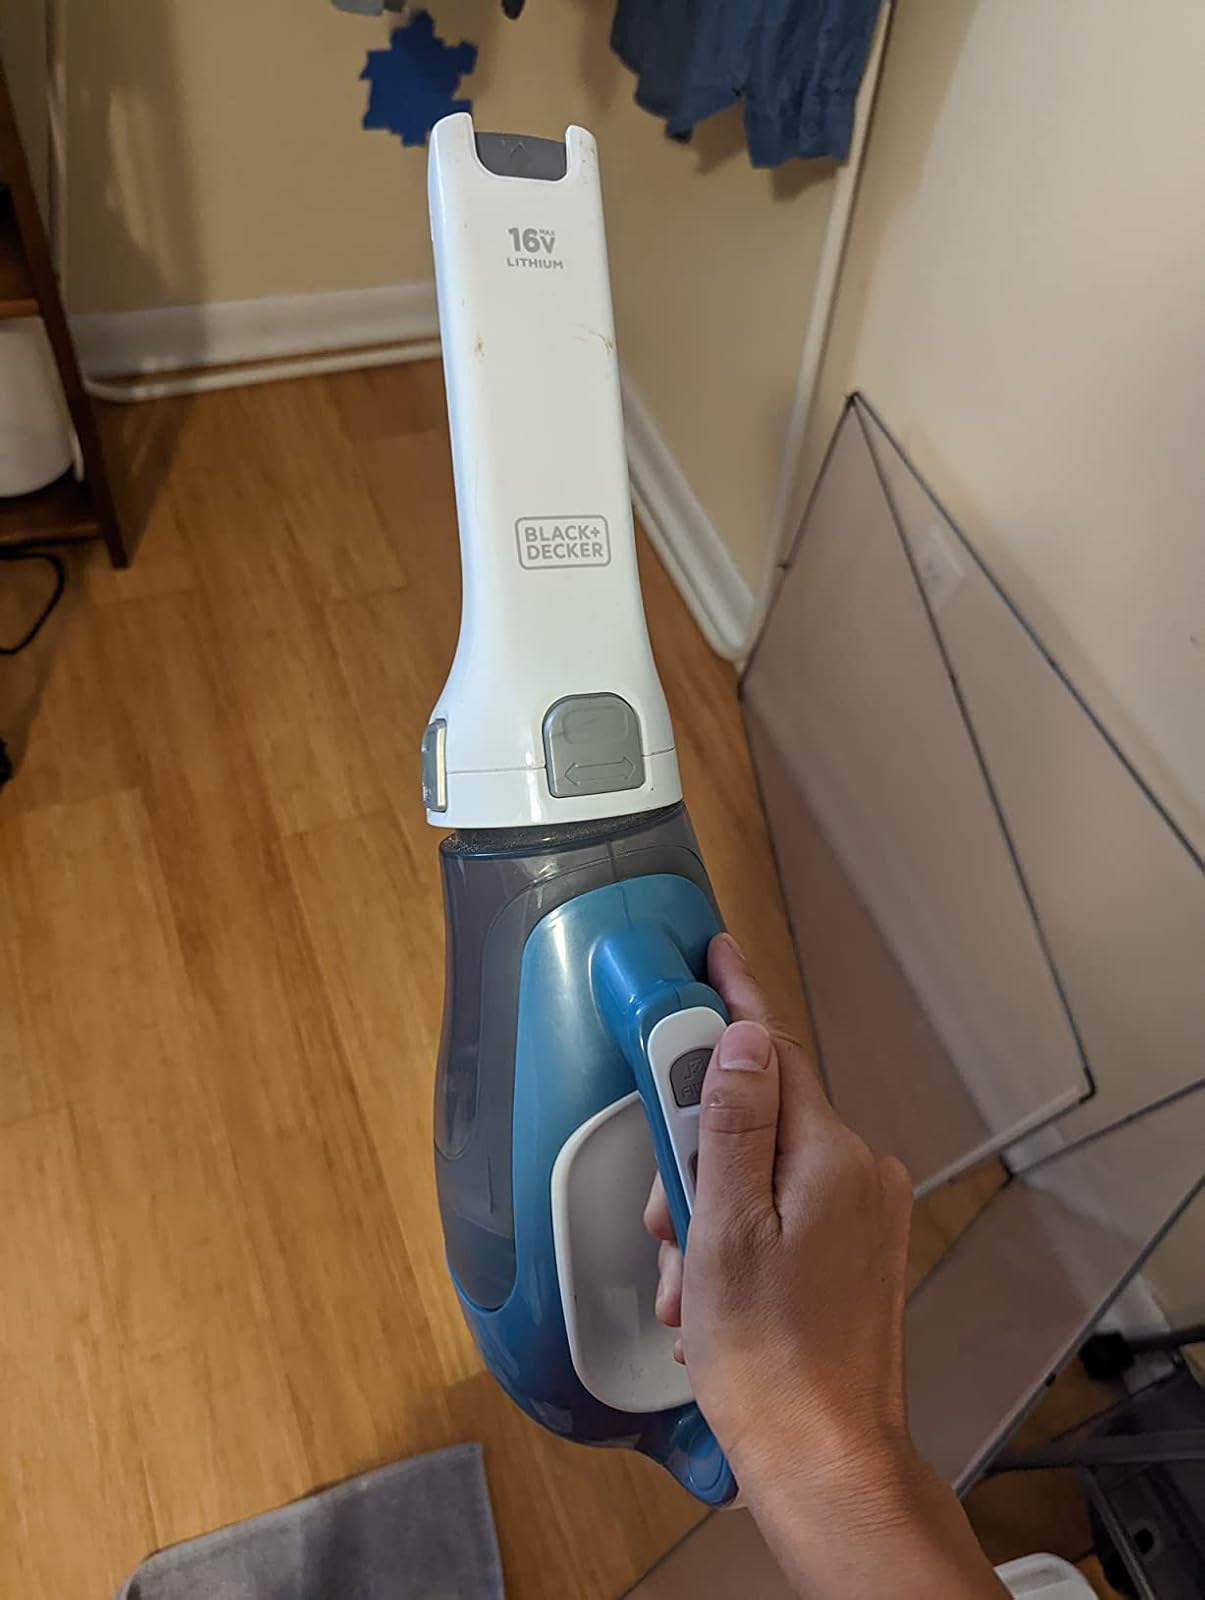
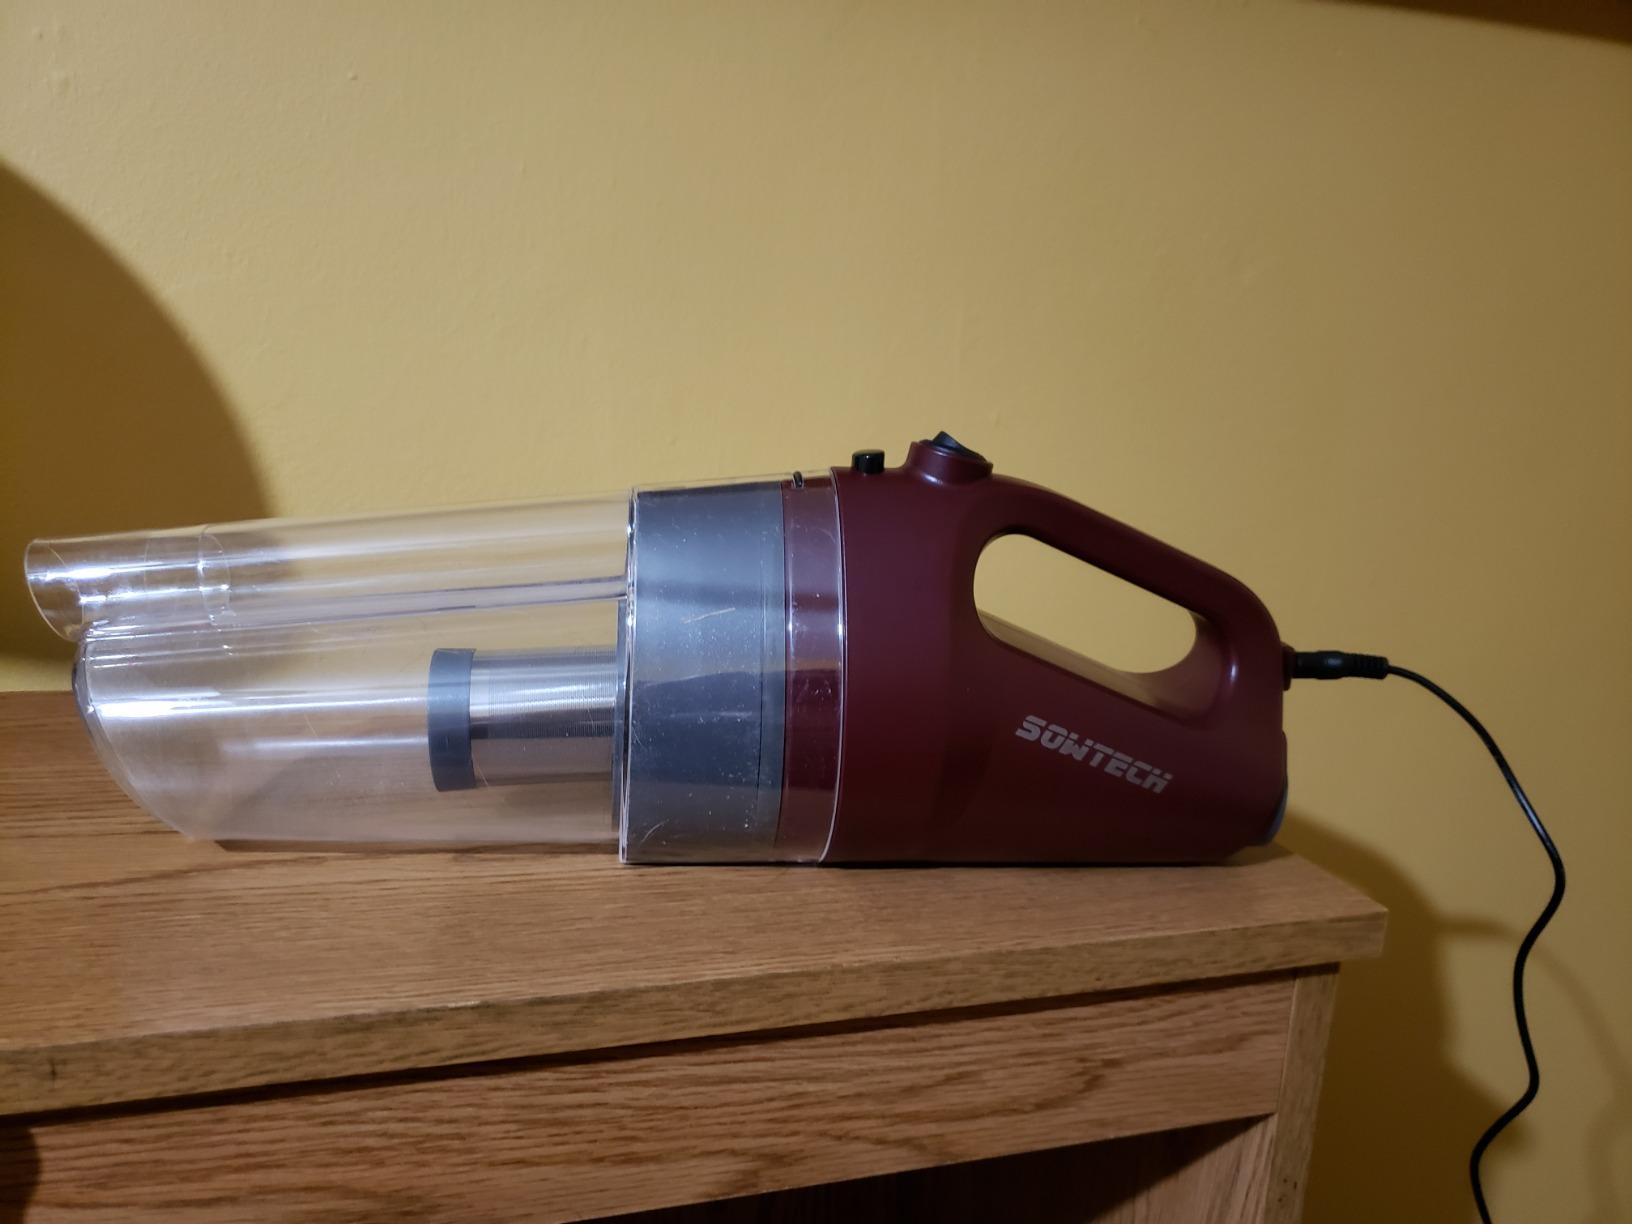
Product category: items_vacuum
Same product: no